White-tailed eagle

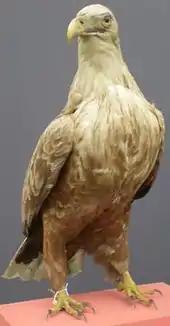
A white tailed eagle was shot in the winter of 1857 at Stolford in Bridgwater Bay and subsequently preserved for display. It may be seen at the Somerset Heritage Centre (TA2 6SF). It was presented to the county museum by Miss Bailey, the executrix of the owner's will, in 1881.

In 1983, it was listed that brood size is one 56.5% of the time and two 40.8% of the time in eight studies from different parts of the range; only 2.5% of these studies had a brood size of three and only one from Norway was a brood size of four recorded. From 14 studies, the mean number of chicks in a brood may range from 1.1 in western Germany to 1.9 in southern Kazakhstan, with average overall brood size of 1.52. However, these datasets may be skewered lower than natural brood size as a majority these are from the mid to late 20th century when pesticide use considerably lowered the mean number of hatchlings in many parts of the range. New hatchlings will weigh about but in Hokkaido new hatchlings were surprisingly notably heavier at . The sex of nestlings can be identified using field methods, or using DNA. Initially, the hatchlings have a creamy white down which is longest and whitest on the head and often dirty greyish on wings and rump. Before they start walking about the nest, their underside may have several bare patches.